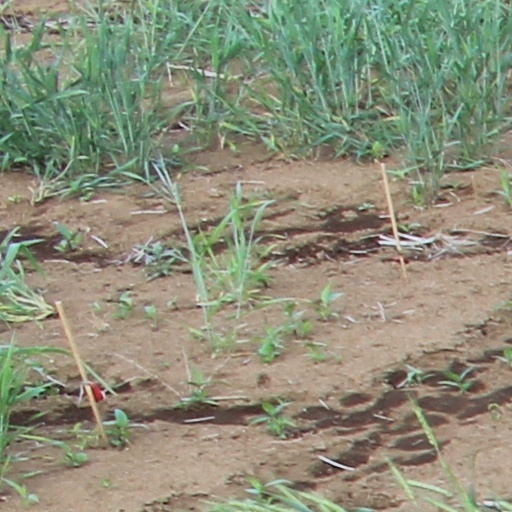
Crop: wheat